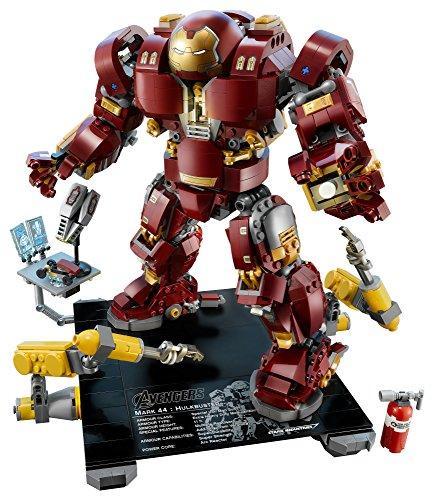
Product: LEGO Marvel Super Heroes Avengers: Infinity War The Hulkbuster: Ultron Edition 76105 Building Kit (1363 Pieces)
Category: Toys & Games | Building Toys
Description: Build The Hulkbuster: Ultron Edition, featuring a flip-up head, rotating torso, LEGO light brick in the chest, 2 interchangeable left arms including a jackhammer arm with punch function, plus a cool detailed platform.
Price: $112.90
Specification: ProductDimensions:14.9x18.9x3.7inches|ItemWeight:2.49pounds|ShippingWeight:3.55pounds(Viewshippingratesandpolicies)|DomesticShipping:ItemcanbeshippedwithinU.S.|InternationalShipping:Thisitemisnoteligibleforinternationalshipping.LearnMore|ASIN:B078W7C8YJ|Itemmodelnumber:6212609|Manufacturerrecommendedage:14yearsandup|Batteries:2LR44batteriesrequired.